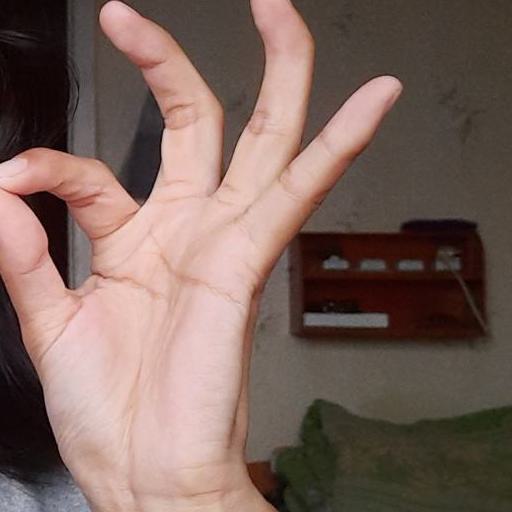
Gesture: ok